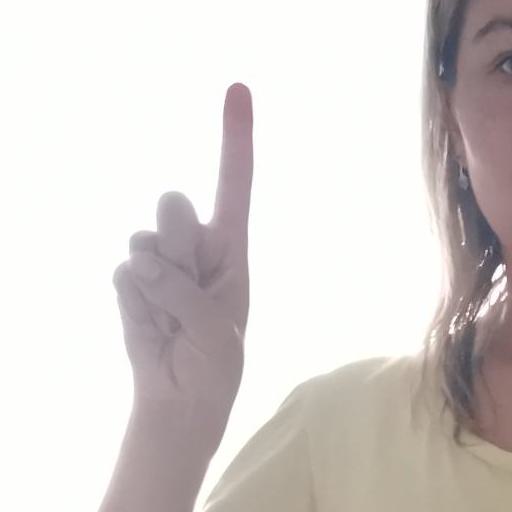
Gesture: one